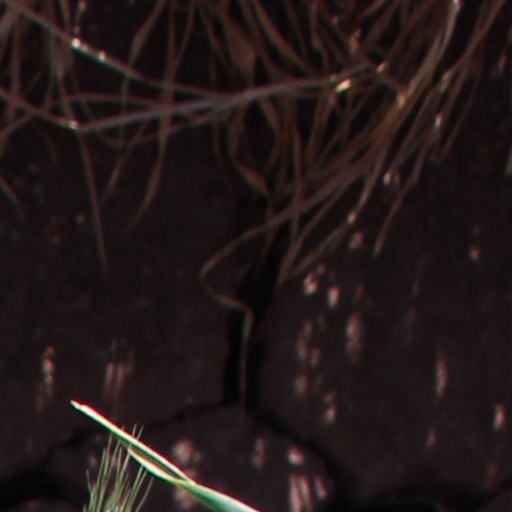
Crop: wheat